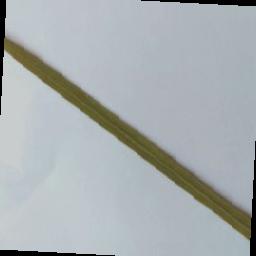
Label: Rice___Leaf_Blast